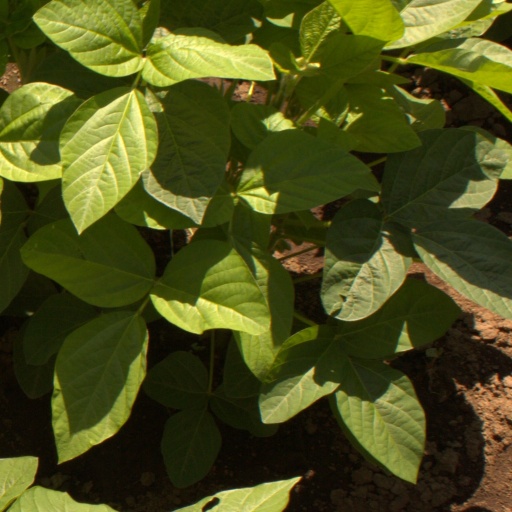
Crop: soybean